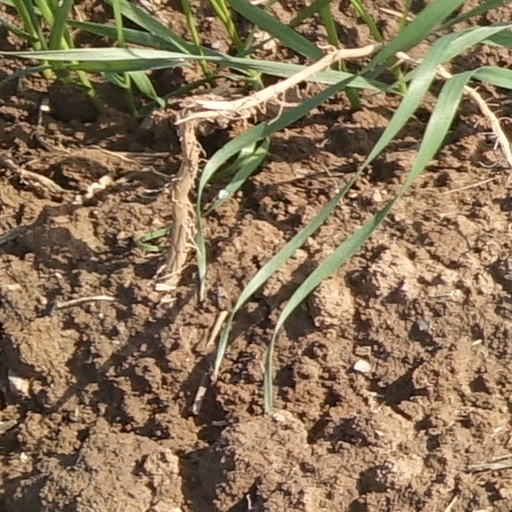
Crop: wheat